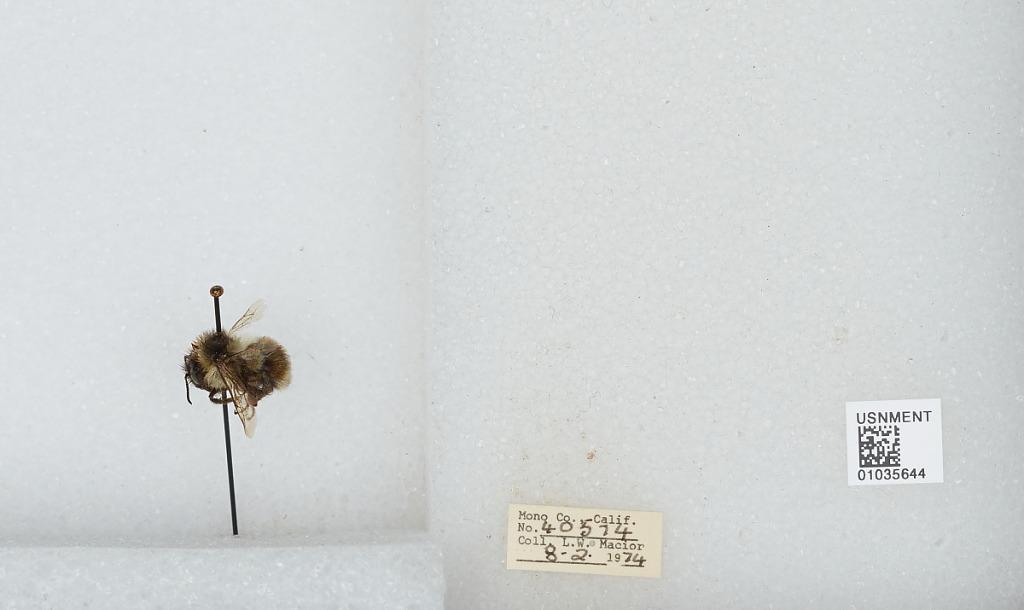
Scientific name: Bombus (Cullumanobombus) rufocinctus Cresson
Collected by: L. Macior
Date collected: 1974-8-2
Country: United States
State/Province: California
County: Mono
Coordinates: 37.92, -118.87